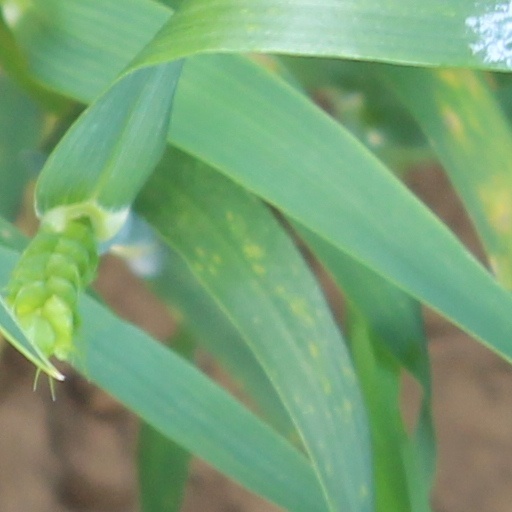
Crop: wheat